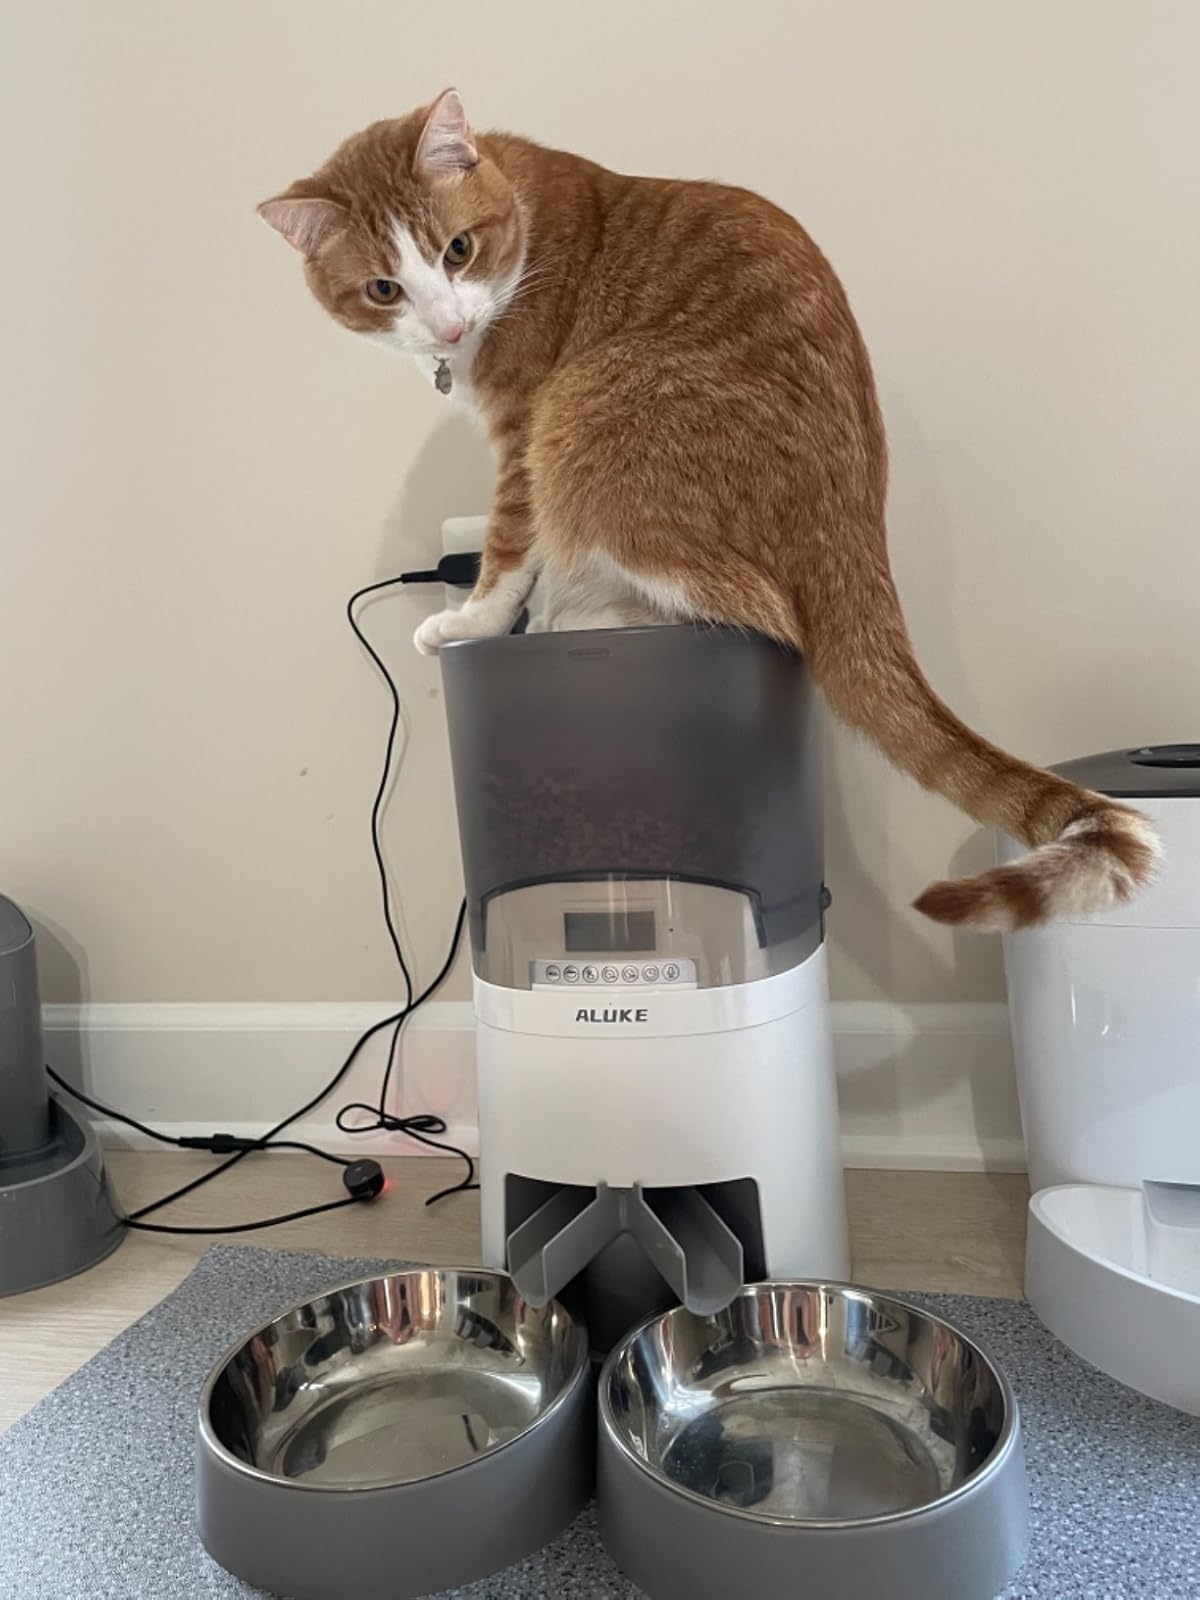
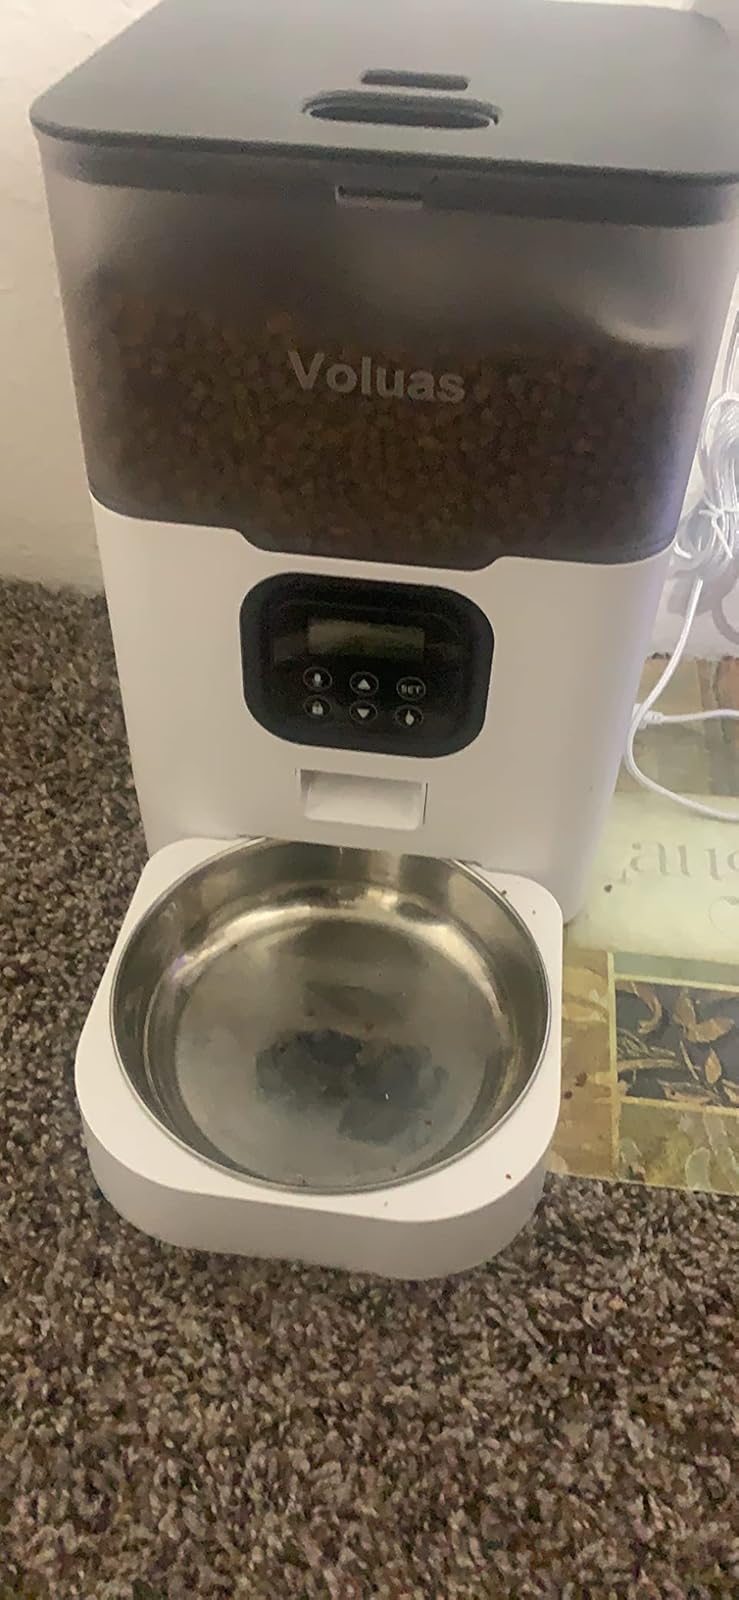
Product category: items_feeder
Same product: no